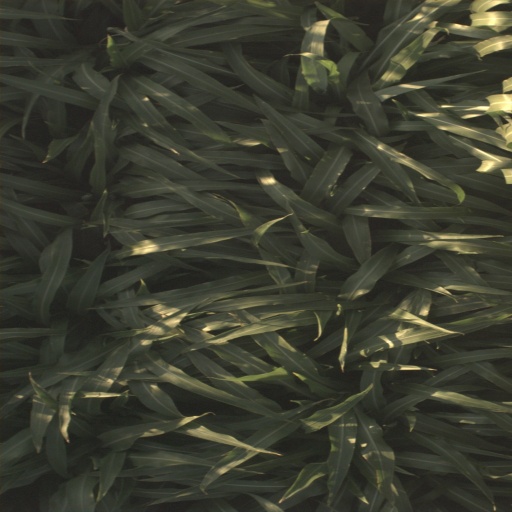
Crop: sorghum